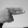
ASL letter: H